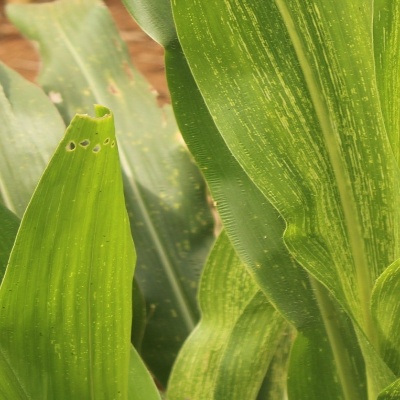
Crop: Maize
Condition: streak virus